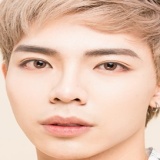
ca sĩ Erik